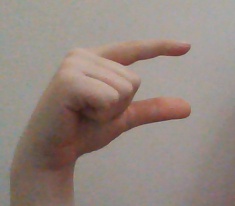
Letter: dal